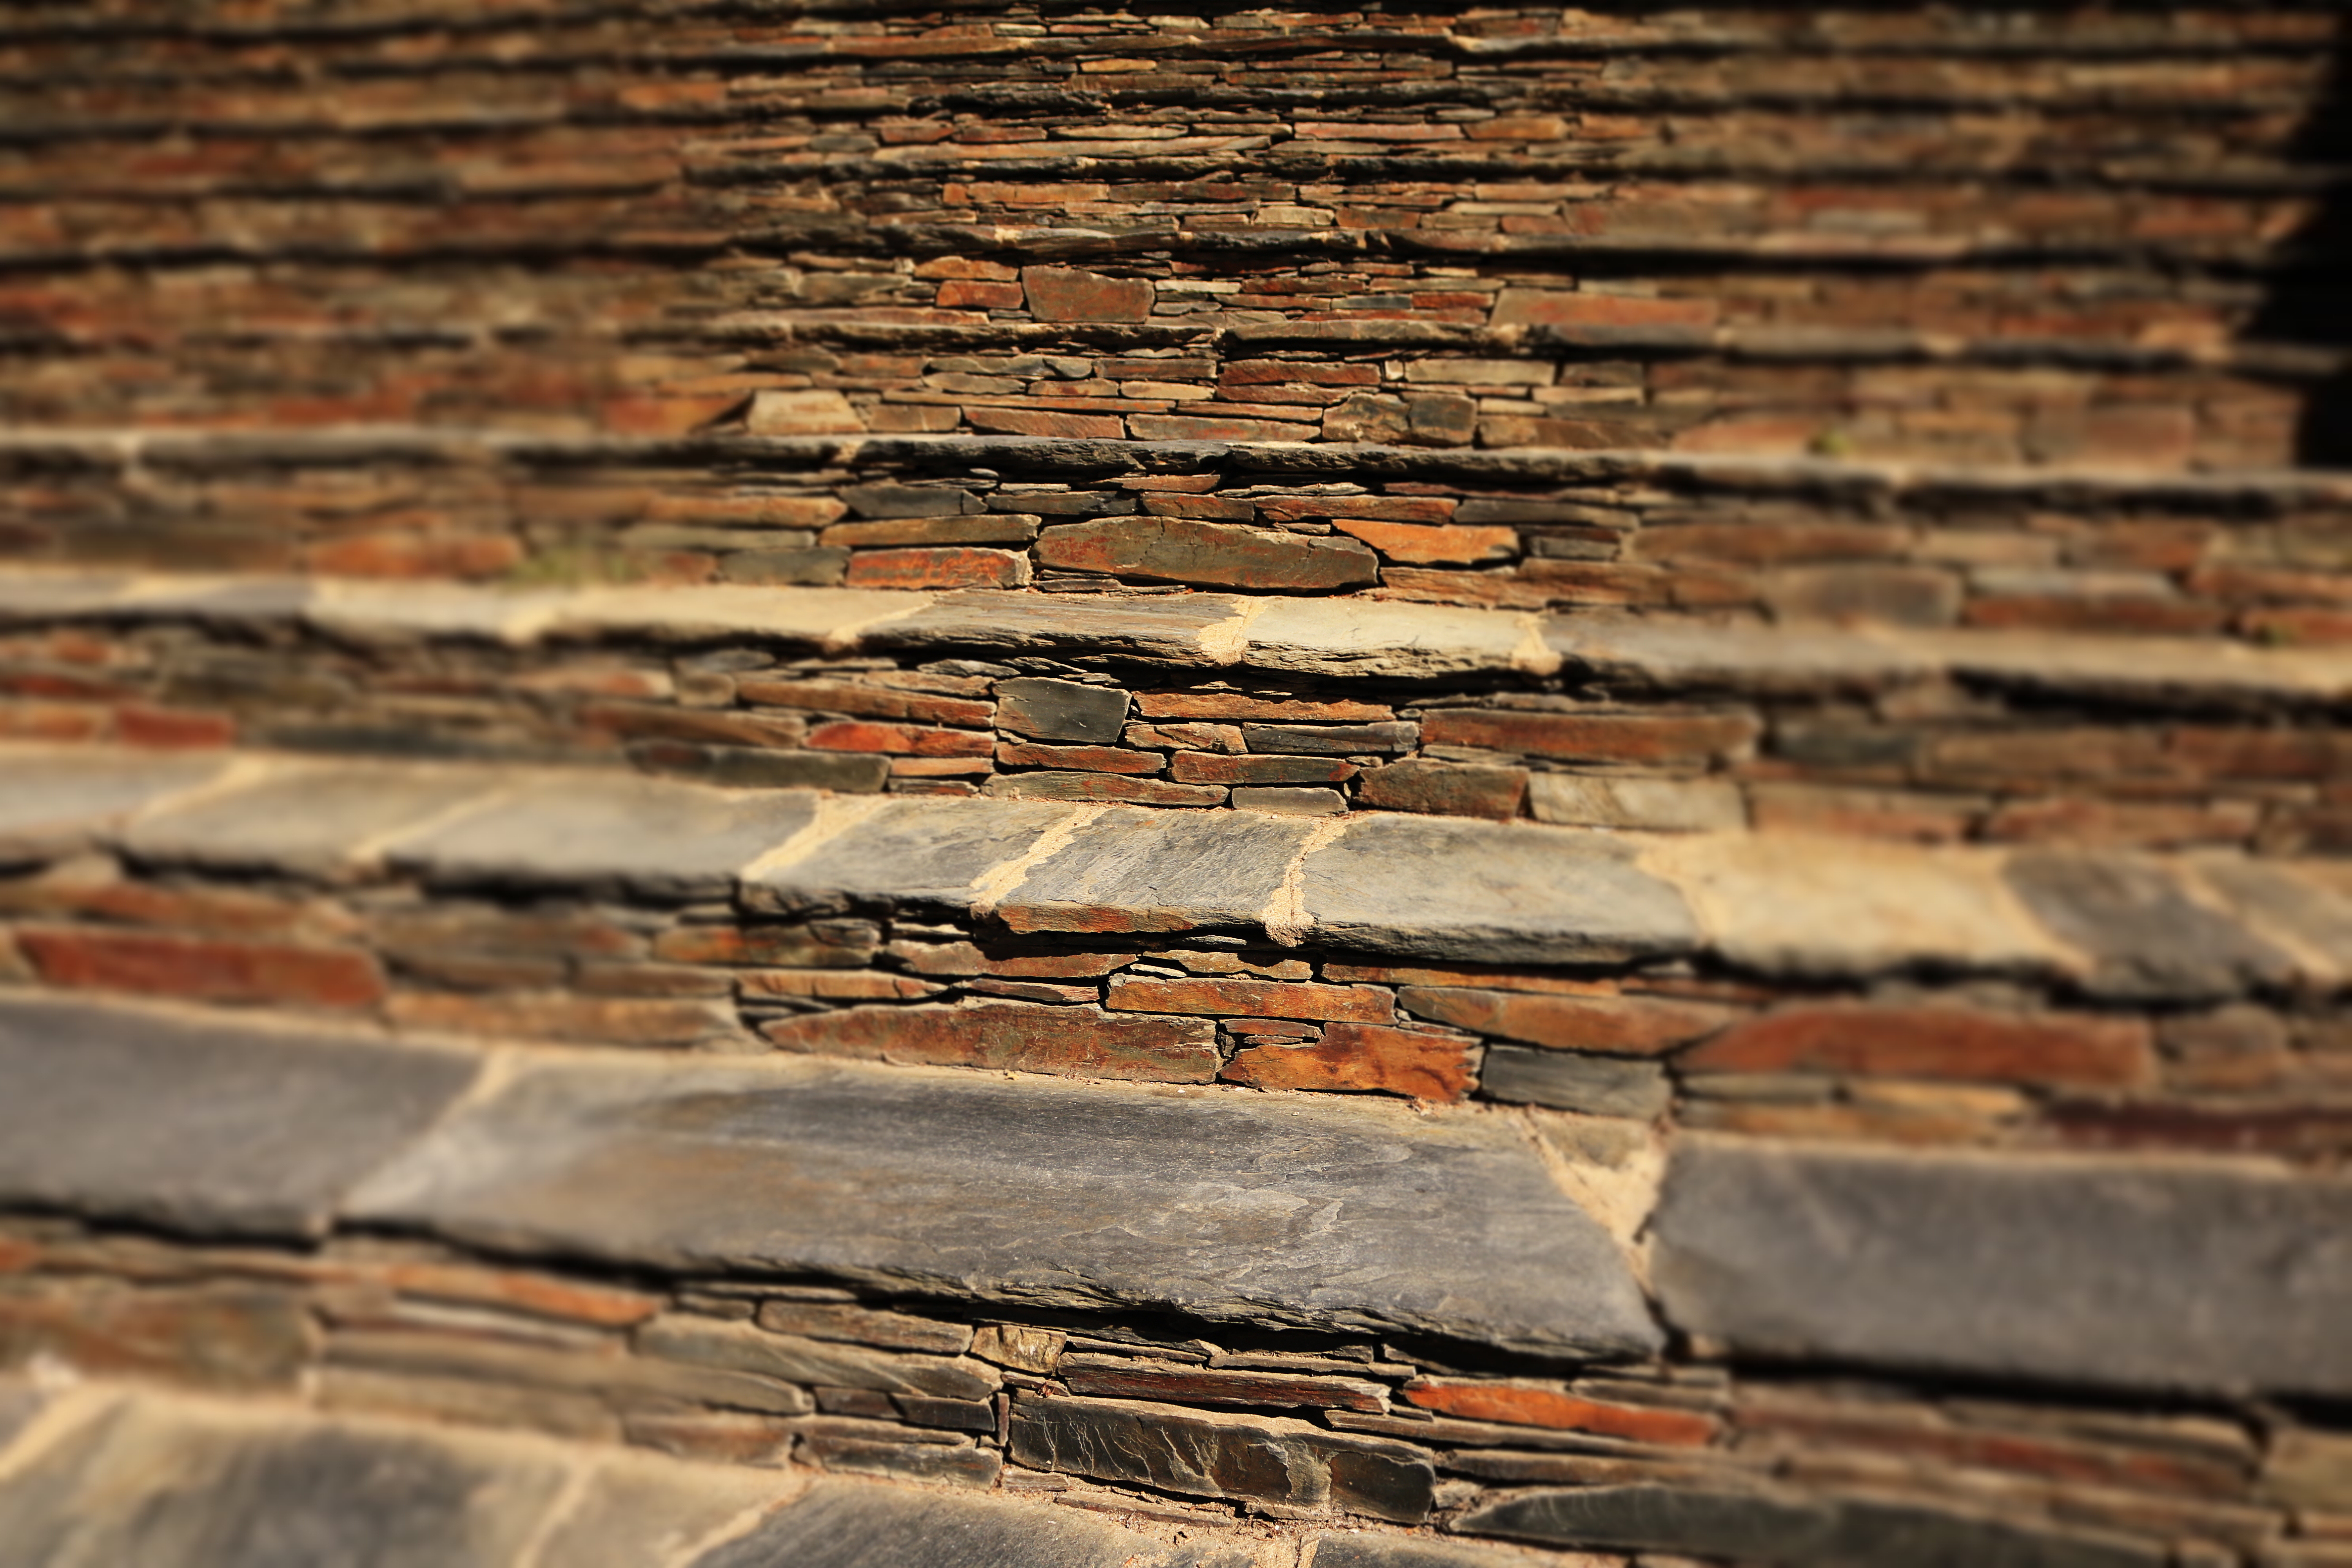
wood, texture, floor, wall, brick, lumber, material, rocks, stones, hardwood, stairs, bricks, brickwork, flooring